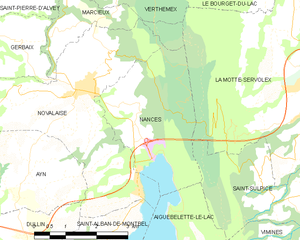
Carte des communes françaises